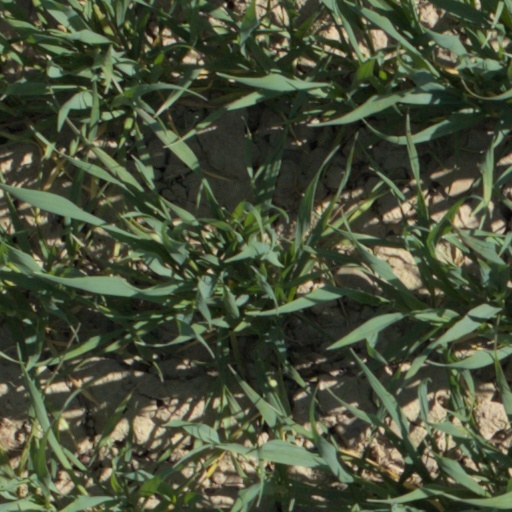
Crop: wheat